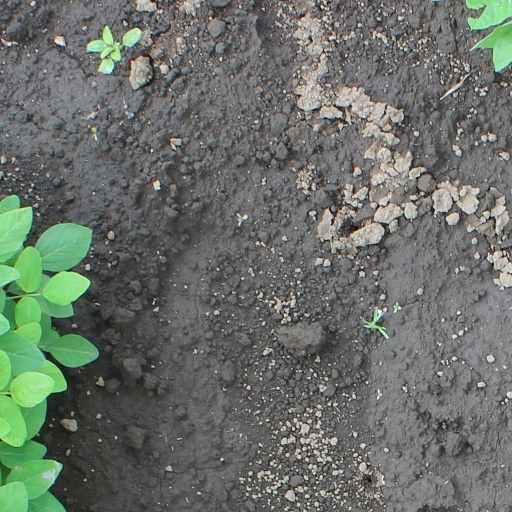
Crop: soybean